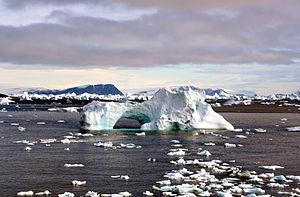
Des Icebergs près de Cape York, au Groenland. Les icebergs ont des formes très variées. Celui-ci est orné d'un trou, dû aux actions des vagues et de la fonte de la glace. עברית: קרחונים בסביבת קייפ יורק, גרינלנד. הקרחונים היפים מציגים צורות מעניינות רבות. ניתן לראות קרחון עם חור במרכזו באמצע התמונה. החור נגרם על ידי השפעות מזג האוויר - הרס על ידי גלים, רוח, ונמיסה.